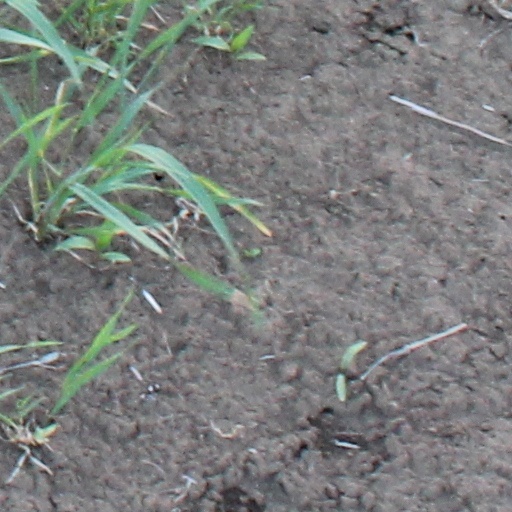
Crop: wheat